Clarence Thomas

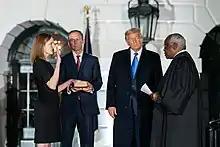
Justice Thomas administers the oath of office to Amy Coney Barrett (Oct 26, 2020).

Thomas agreed with the judgment in "McDonald v. Chicago" (2010) that the right to keep and bear arms is applicable to state and local governments, but he wrote a separate concurrence finding that an individual's right to bear arms is fundamental as a privilege of American citizenship under the Privileges or Immunities Clause rather than as a fundamental right under the due process clause. The four justices in the plurality opinion specifically rejected incorporation under the privileges or immunities clause, "declin[ing] to disturb" the holding in the "Slaughter-House Cases", which, according to the plurality, had held that the clause applied only to federal matters.